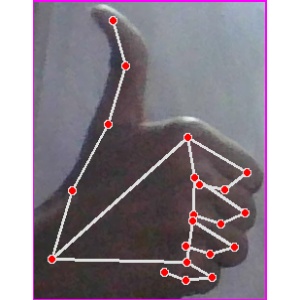
अक्षर: थ